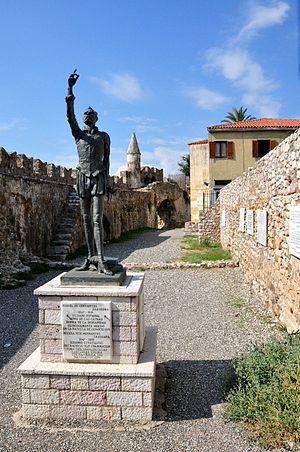
Miguel de Cervantes francisé en Miguel de Cervantès, né le 29 septembre 1547 à Alcalá de Henares et enterré le 23 avril 1616 à Madrid, est un romancier, poète et dramaturge espagnol. Il est célèbre pour son roman L’Ingénieux Hidalgo Don Quichotte de la Manche, publié en 1605 et reconnu comme le premier roman moderne.